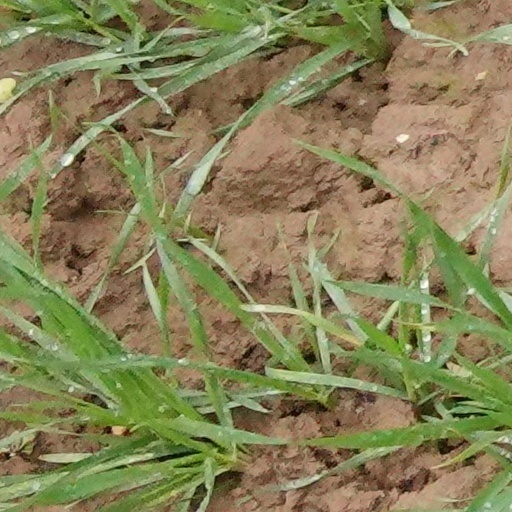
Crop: wheat